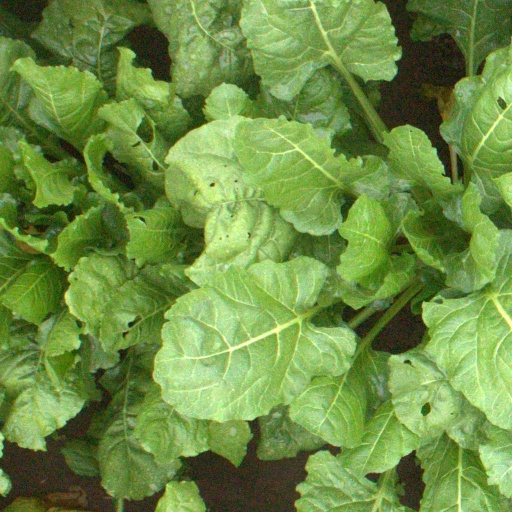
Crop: sugar beet